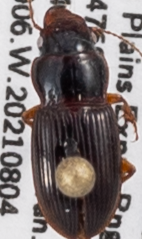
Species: Cratacanthus dubius
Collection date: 2021-08-04
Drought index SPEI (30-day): -1.106
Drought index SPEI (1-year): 0.03
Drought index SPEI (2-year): -0.446